March for Our Lives

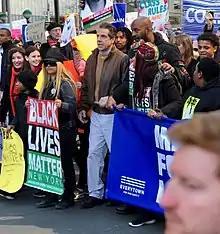
The Governor of New York, Andrew Cuomo, leading the NYC March For Our Lives rally

On March 21, NRATV host Grant Stinchfield stated that "March for Our Lives is backed by radicals with a history of violent threats, language and actions"; fact-checker PolitiFact has rated this statement as being "without merit" and "Pants on Fire" indicating that it is a "ridiculous claim".